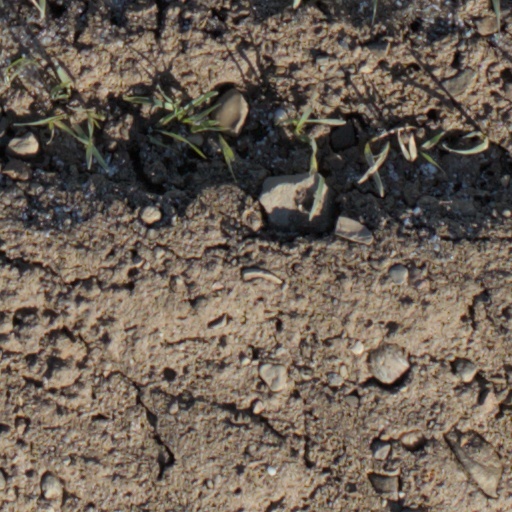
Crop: wheat